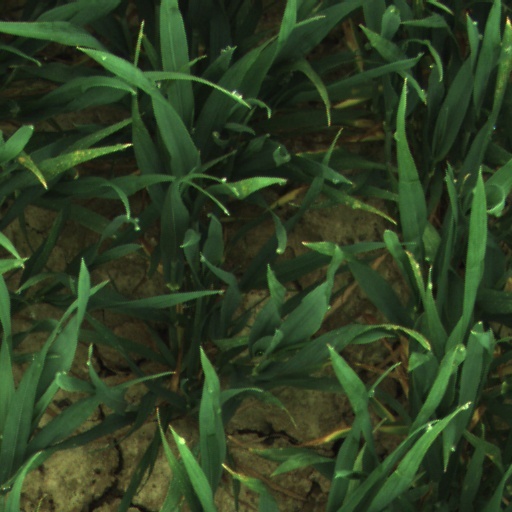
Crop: wheat